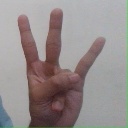
अक्षर: क्ष